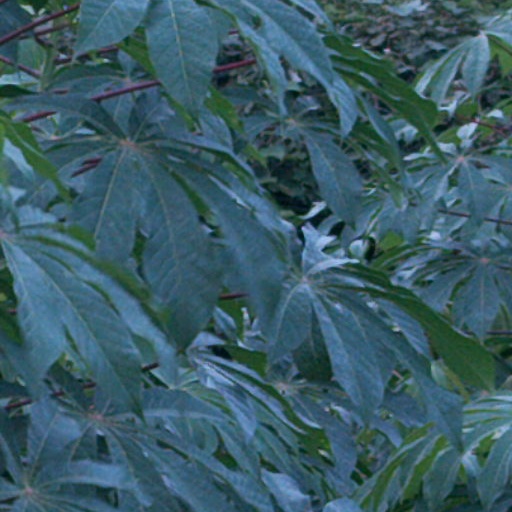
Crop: cassava